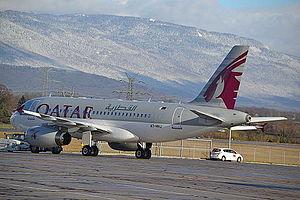
Qatar Airways est la compagnie aérienne du Qatar. Elle assure des vols internationaux sur les cinq continents depuis son principal hub à l'aéroport International de Doha. Qatar Airways est classée 5 étoiles selon Skytrax, organisme indépendant, et elle est designée meilleure compagnie du monde en 2019 pour la cinquième fois.